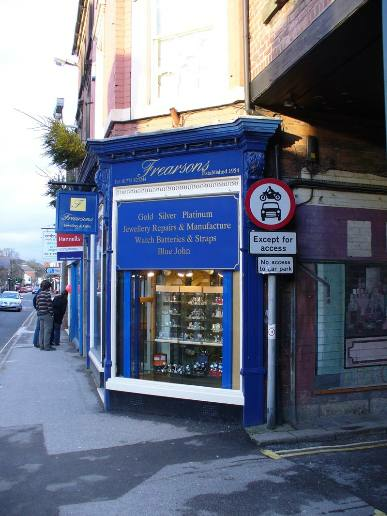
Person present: No